Mammals of Glacier National Park (U.S.)

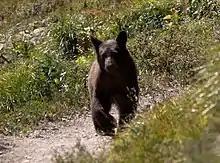
Black bear

The American black bear ("Ursus americanus") is North America’s smallest and most common species of bear. It is a generalist animal, being able to exploit numerous different habitats and foodstuffs. The American black bear is listed by the IUCN as least concern, due to the species’ widespread distribution and a large global population, estimated to be twice that of all other bear species combined.